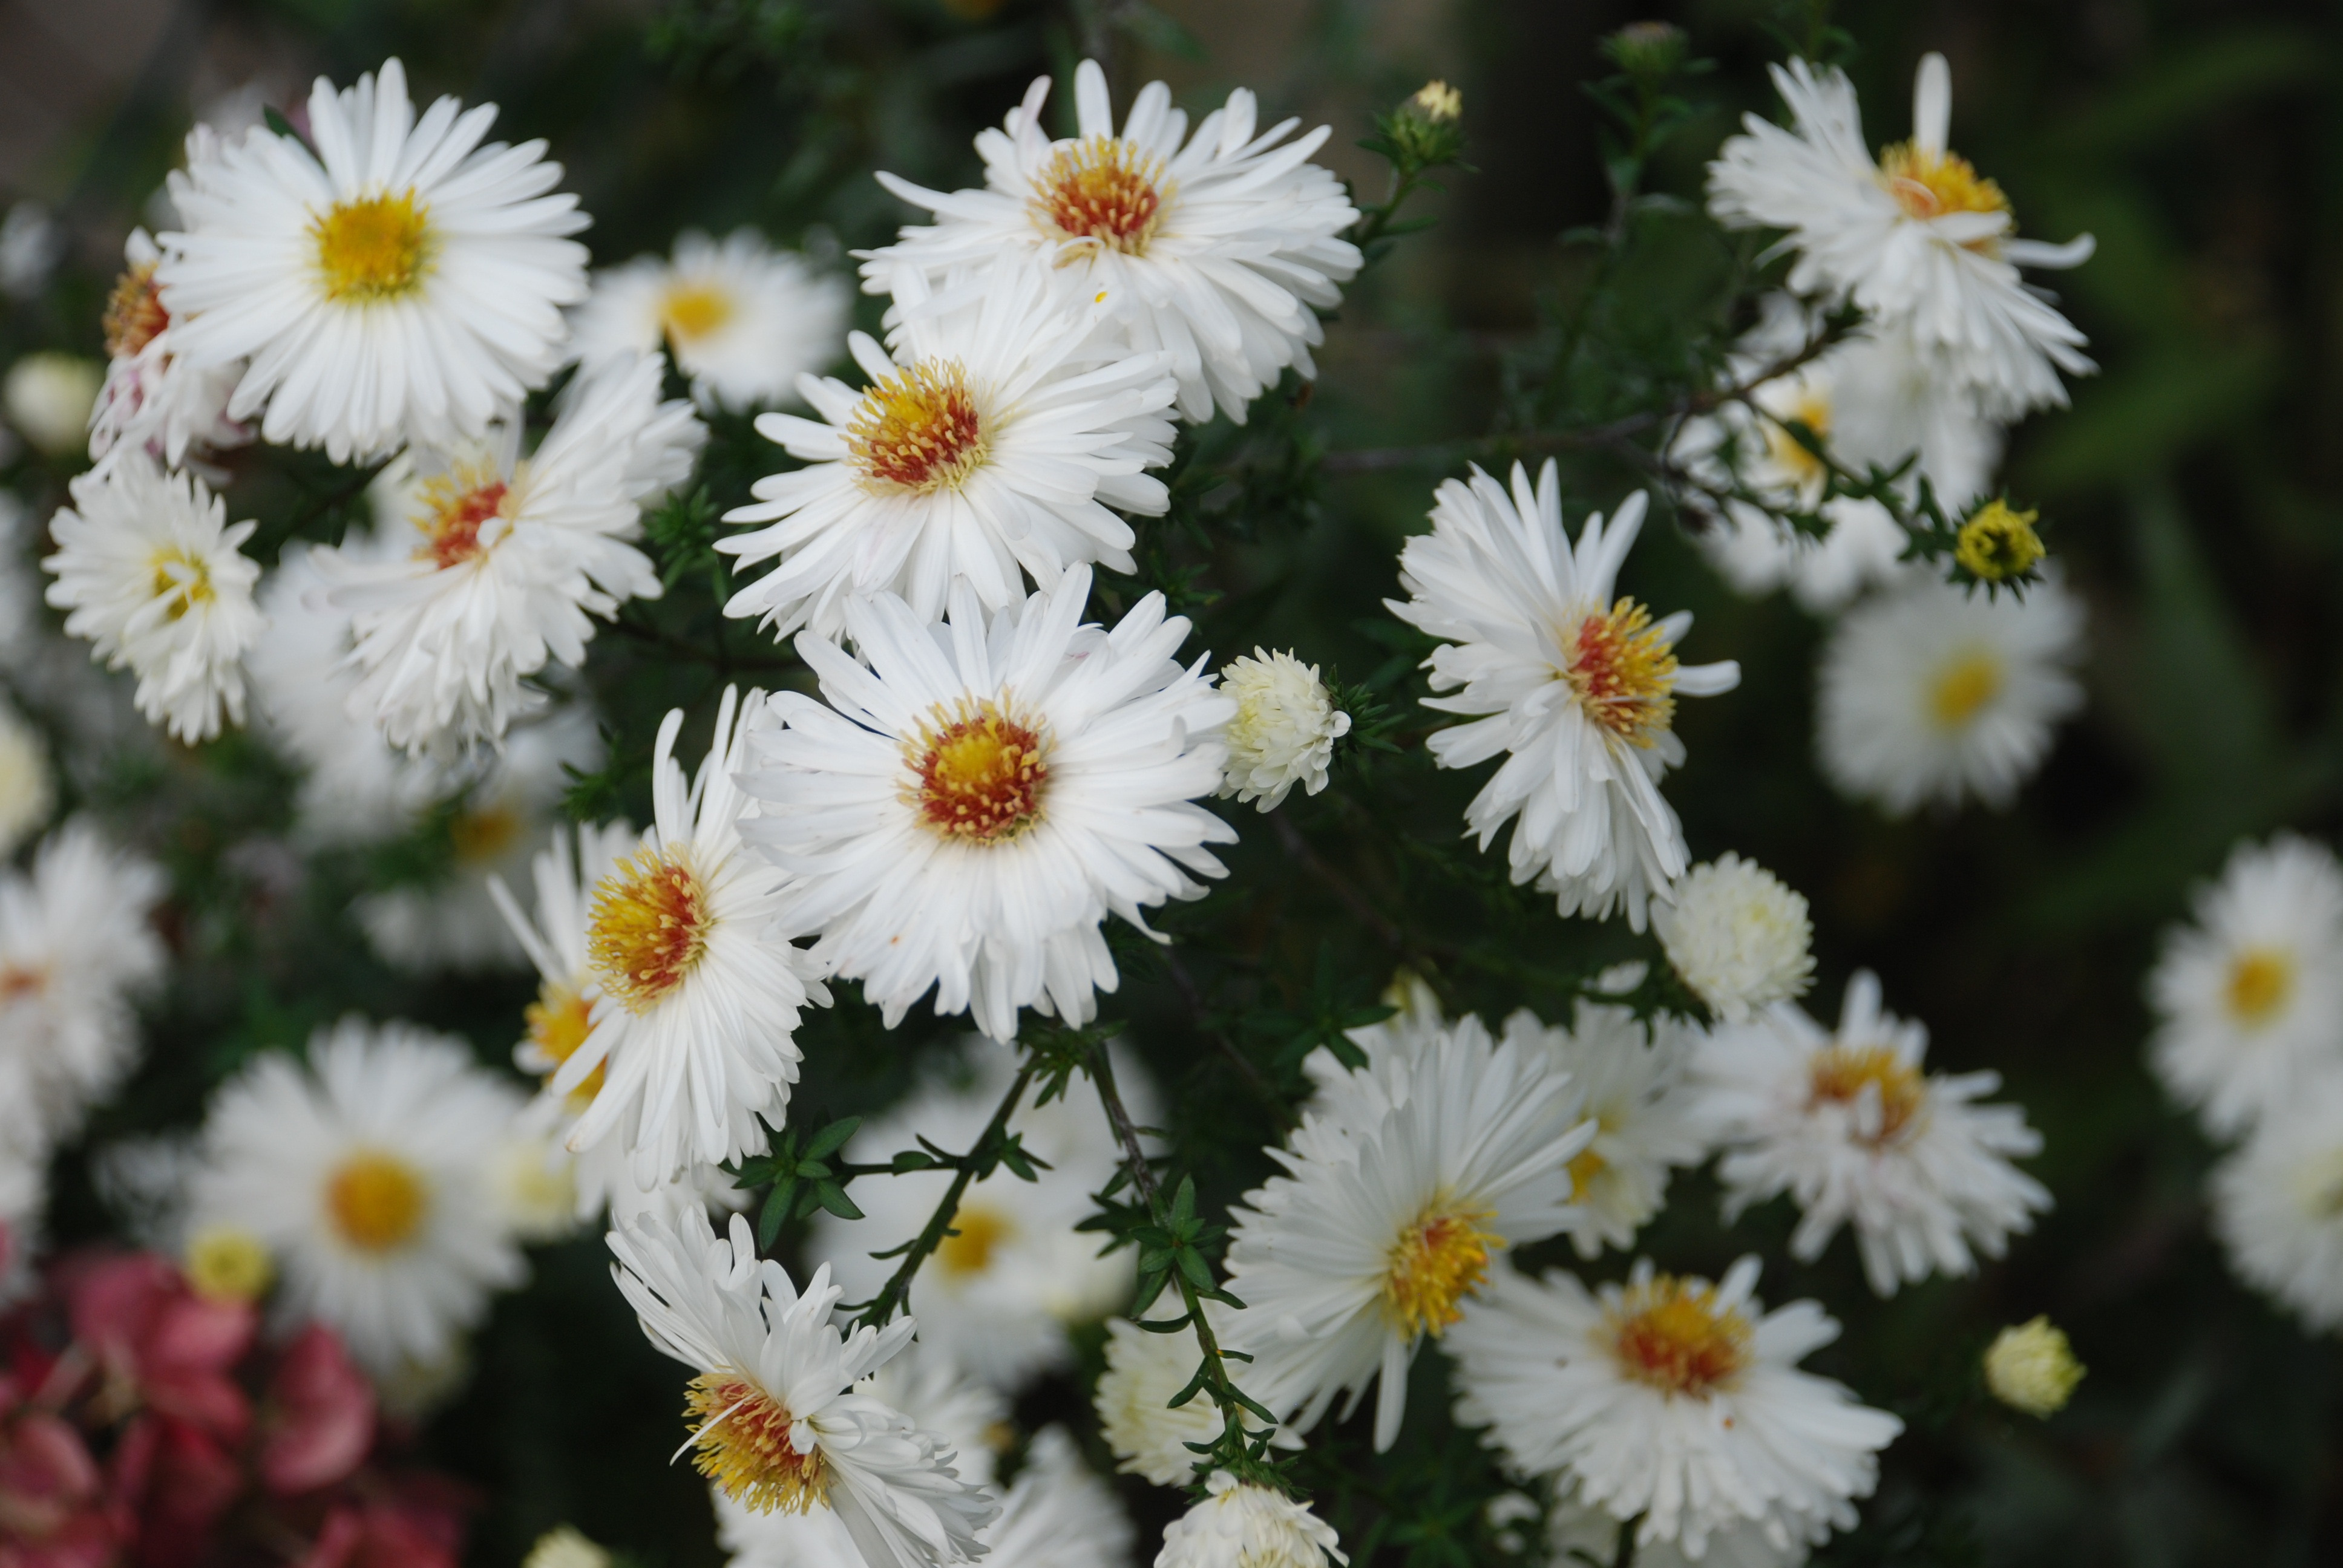
nature, blossom, plant, white, flower, bloom, summer, floral, daisy, spring, natural, botany, colorful, yellow, garden, flora, botanical, freshness, flowers, aster, daisies, flowering plant, daisy family, asterales, oxeye daisy, annual plant, land plant, chamaemelum nobile, marguerite daisy, tanacetum parthenium, chrysanths